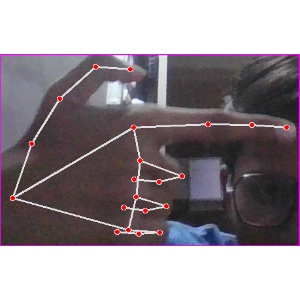
अक्षर: ब